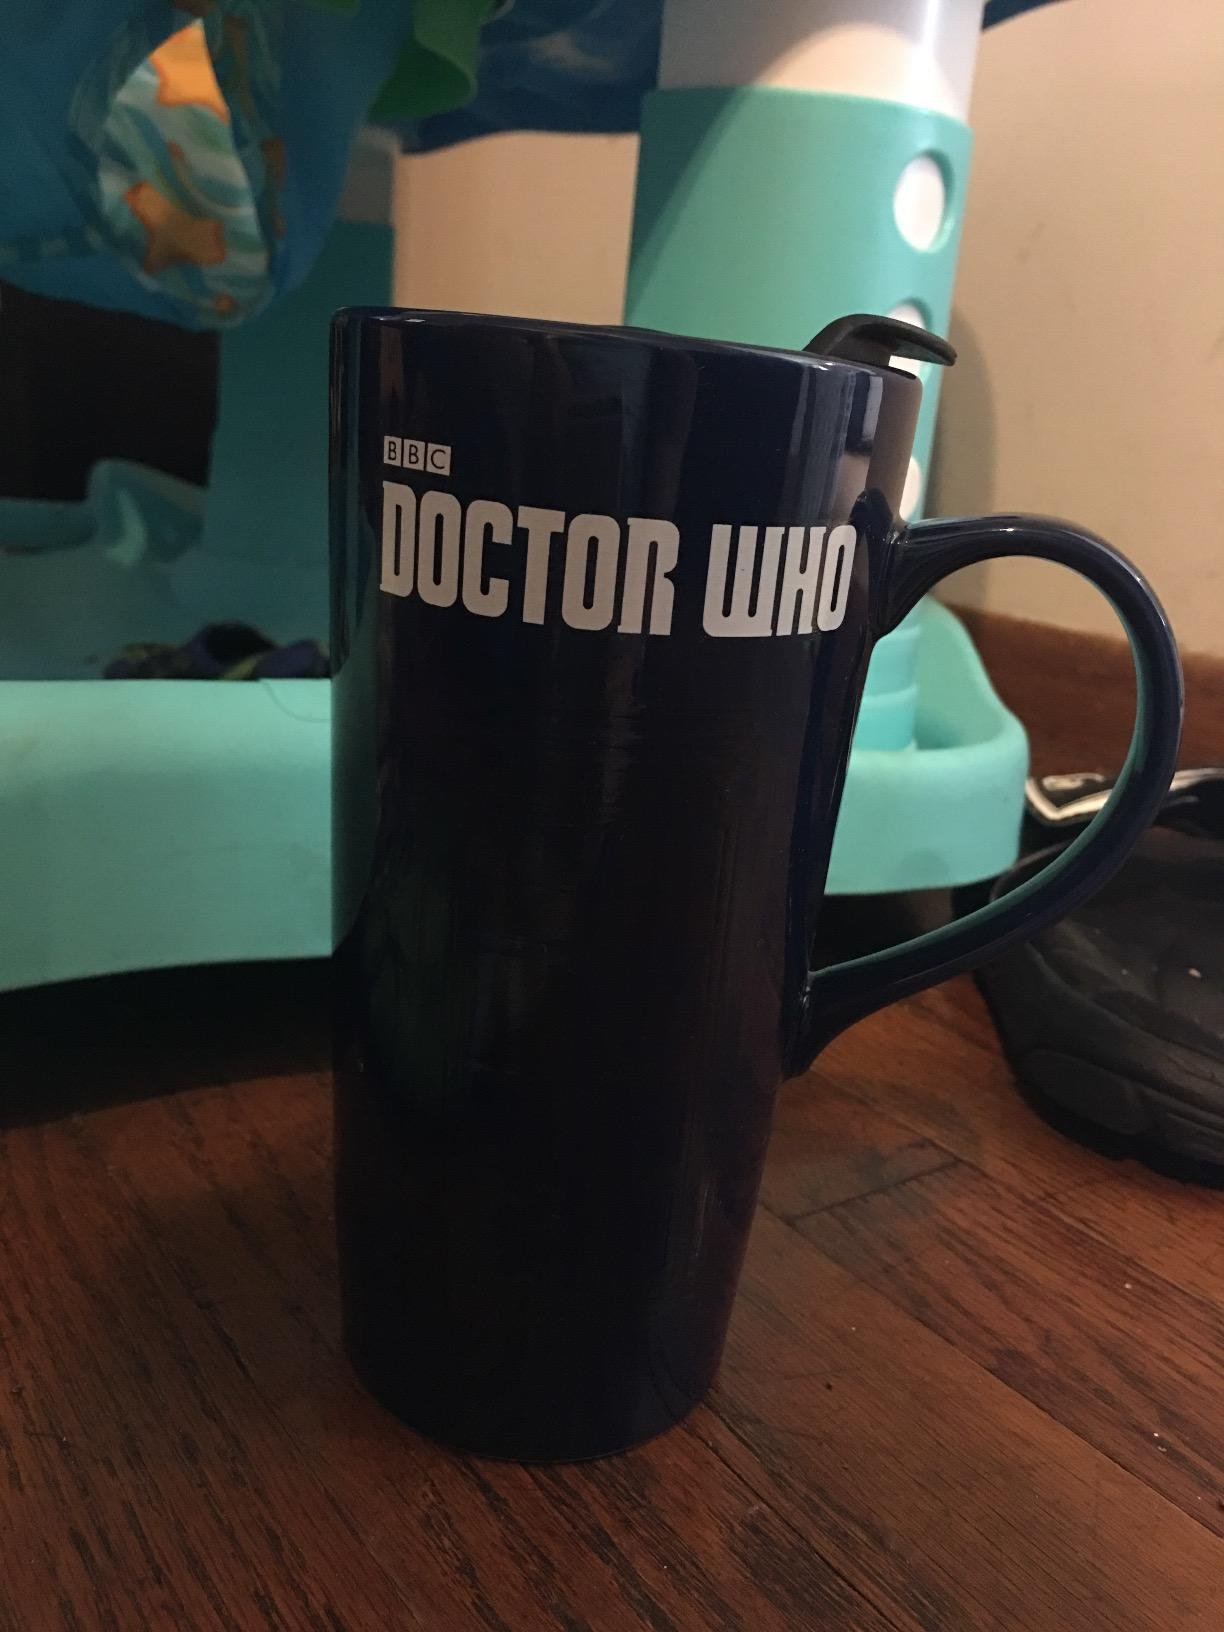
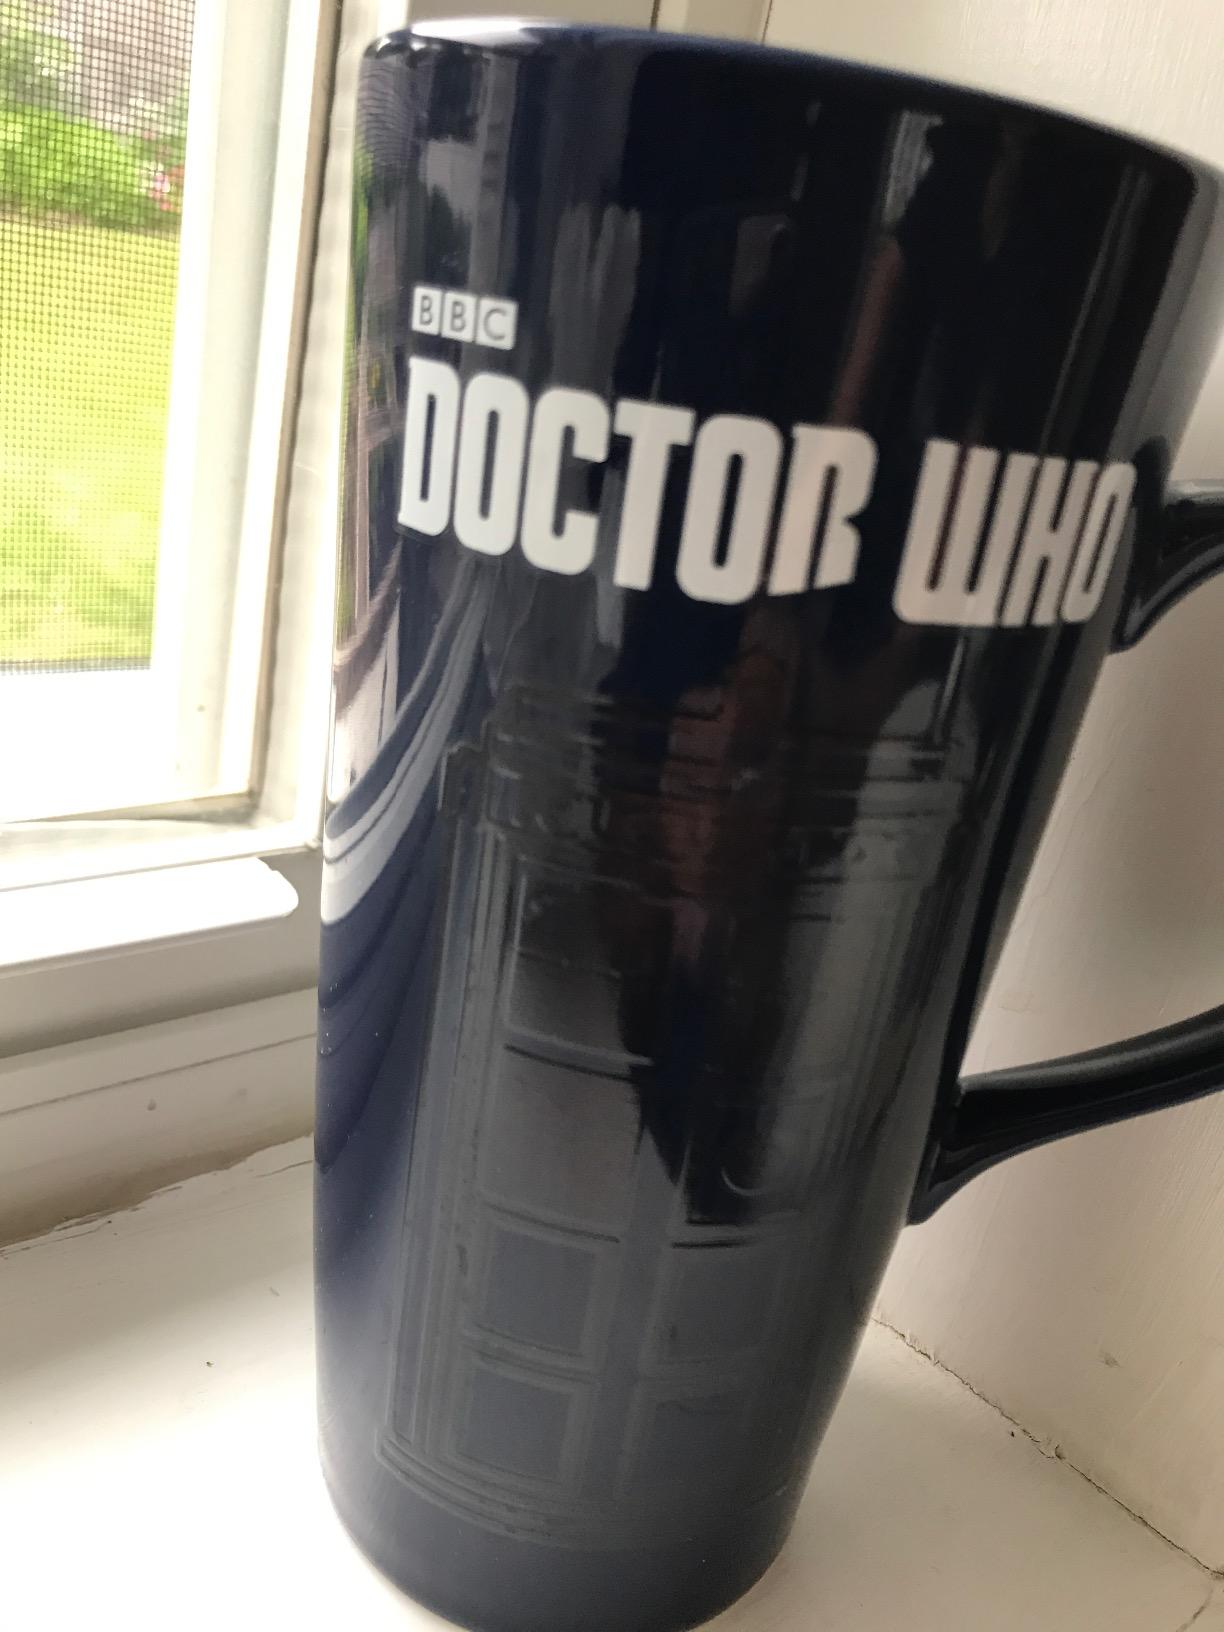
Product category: items_mug
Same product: yes